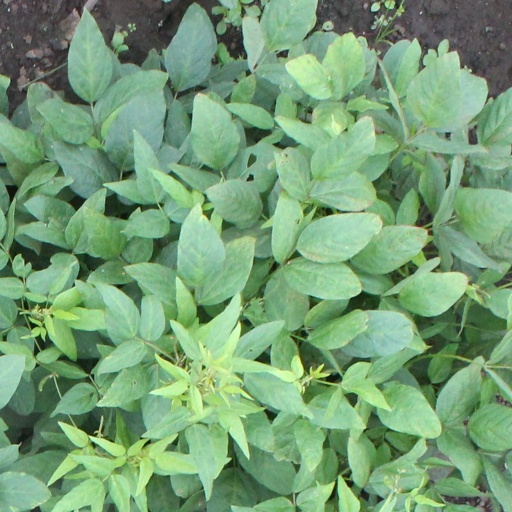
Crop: soybean